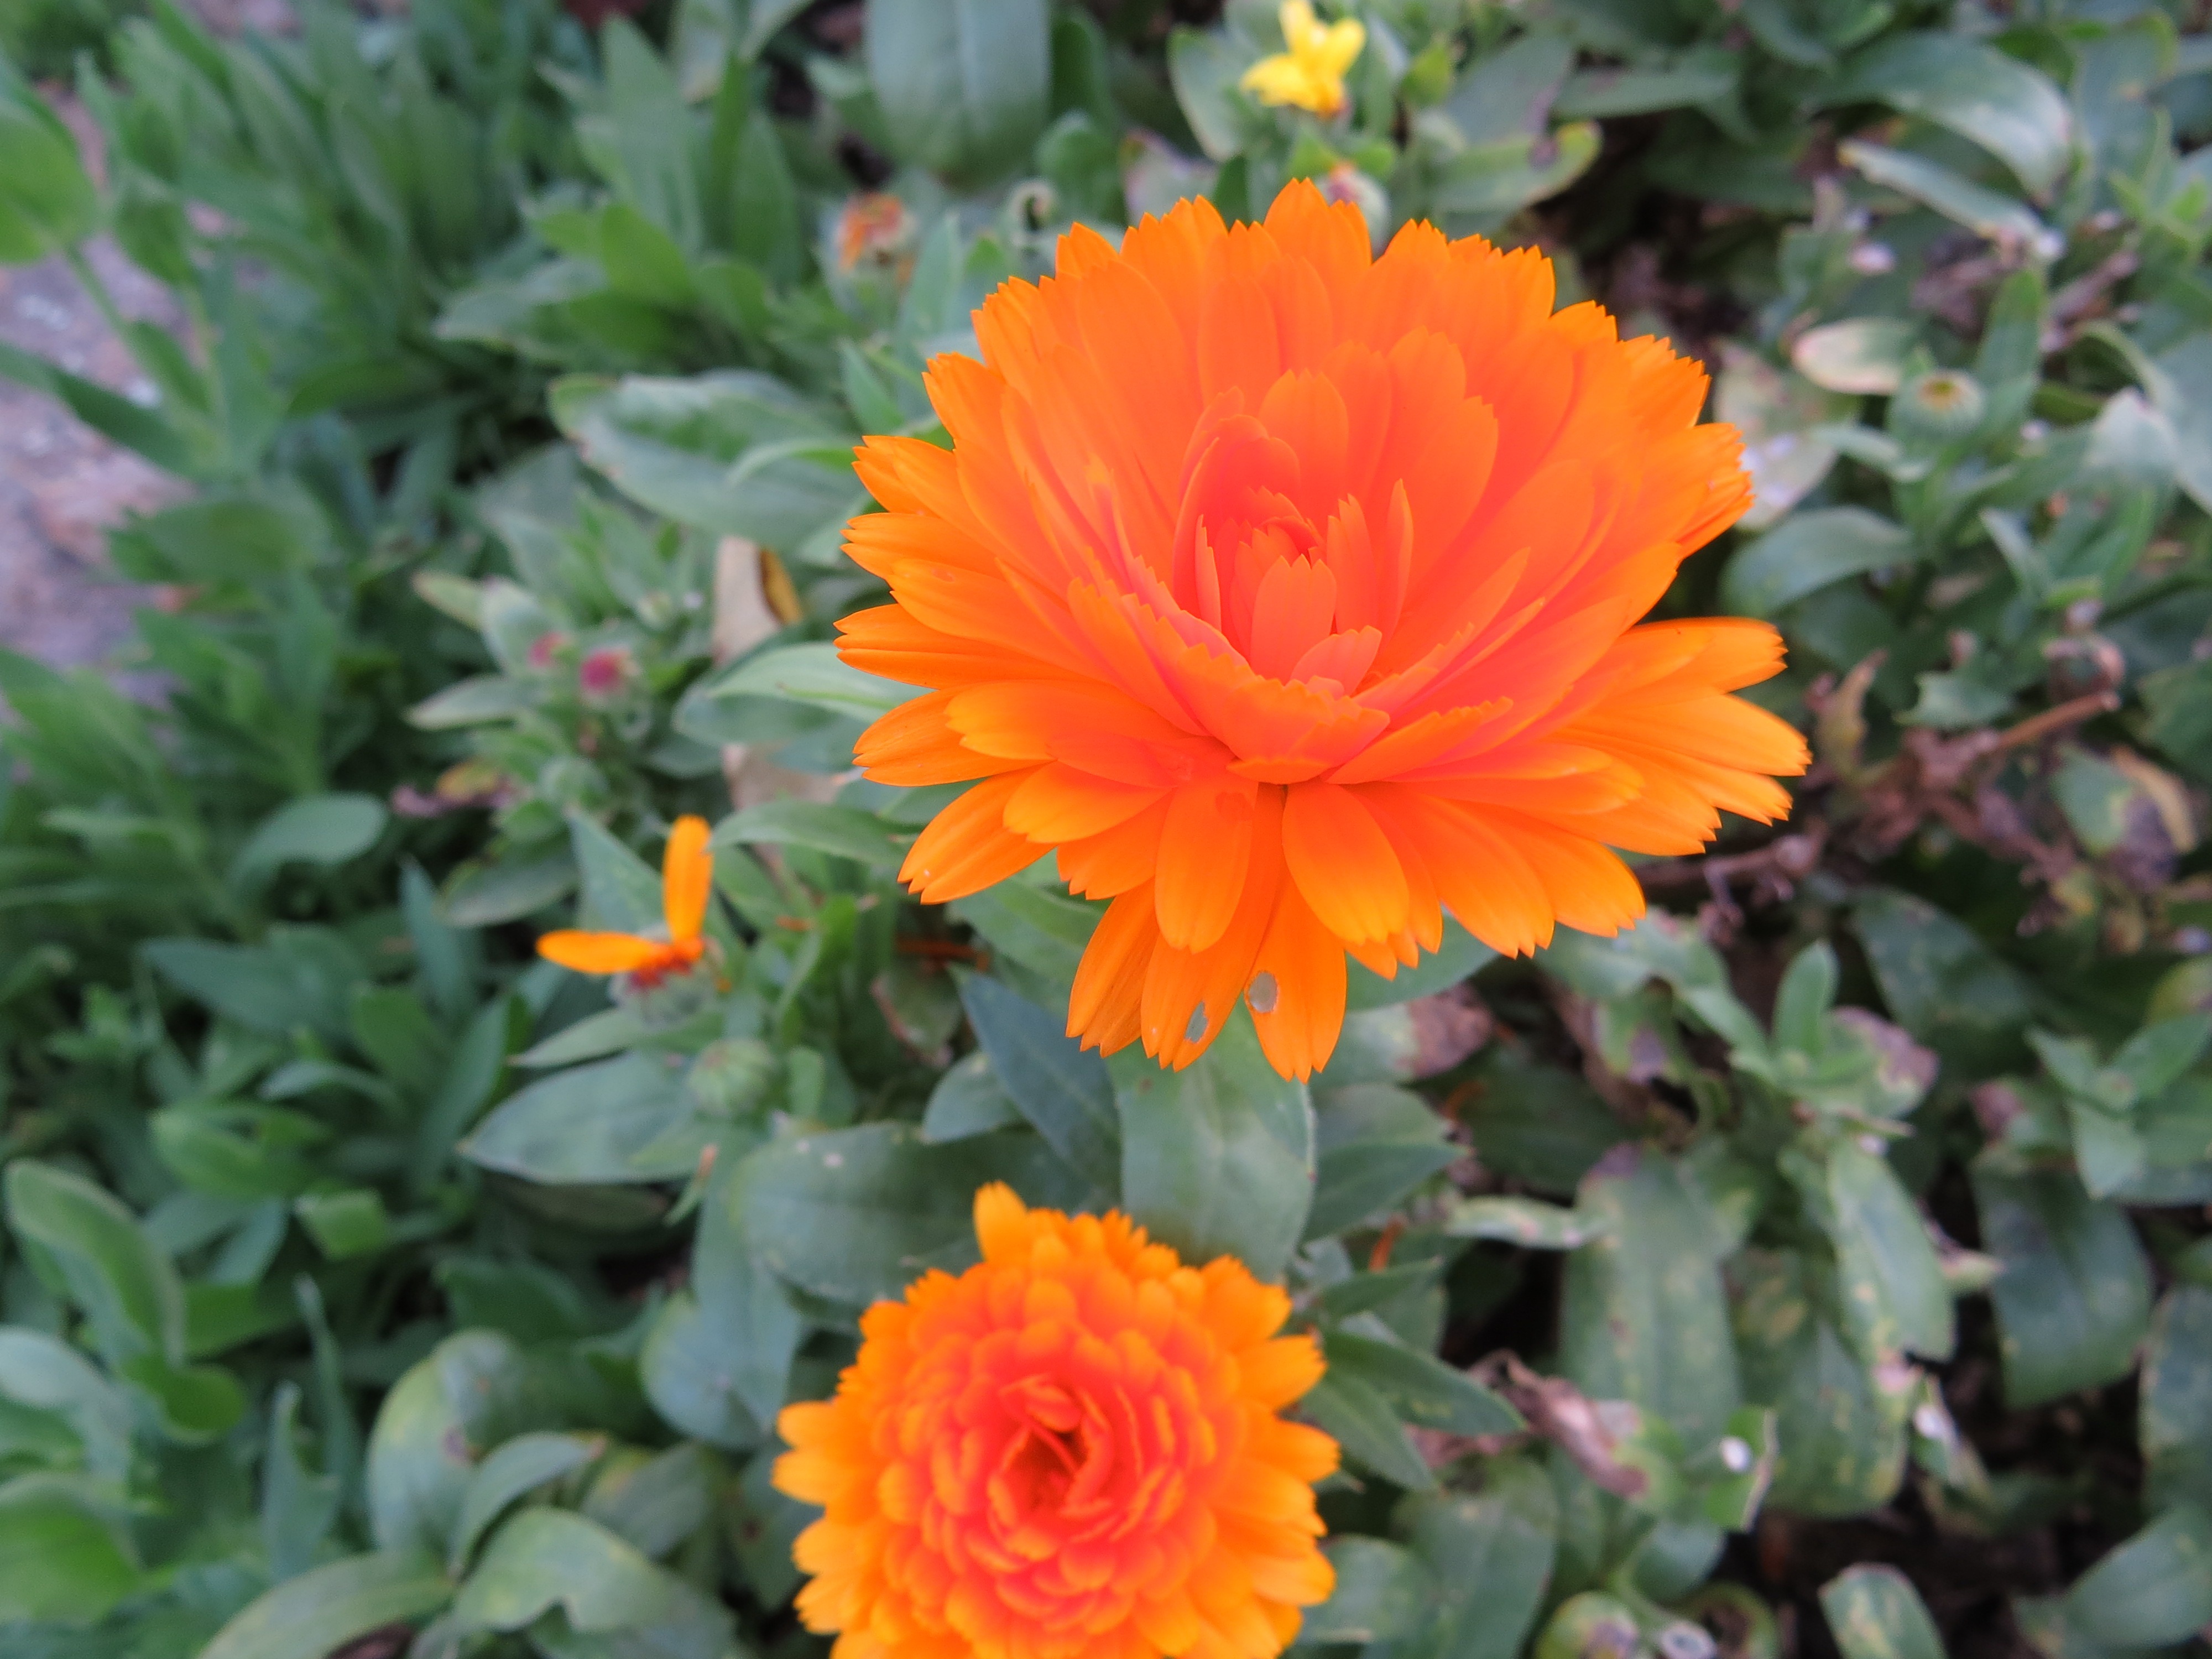
plant, flower, petal, summer, herb, botany, garden, flora, wildflower, medicinal, flowering plant, daisy family, calendula, annual plant, land plant